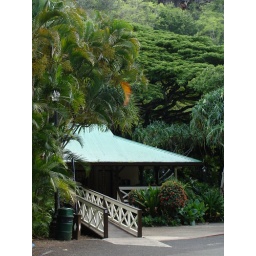
It's $10 per person now. Hopefully they can take that money and put some water in the falls. :)